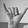
ASL letter: Y